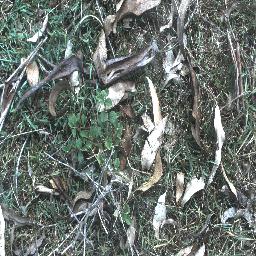
Label: negative